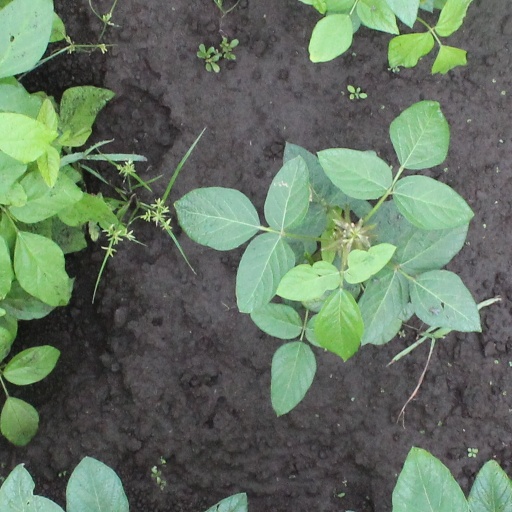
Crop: soybean